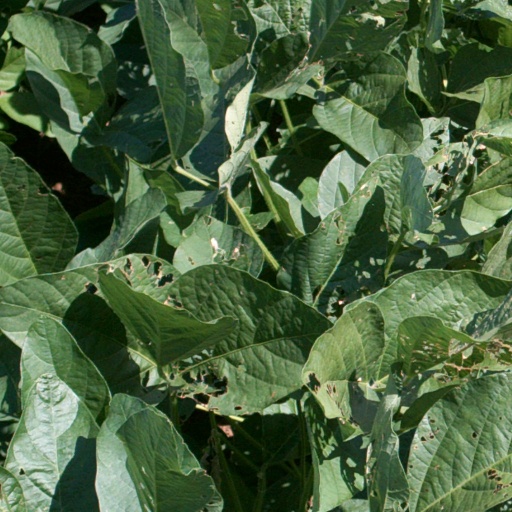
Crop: soybean